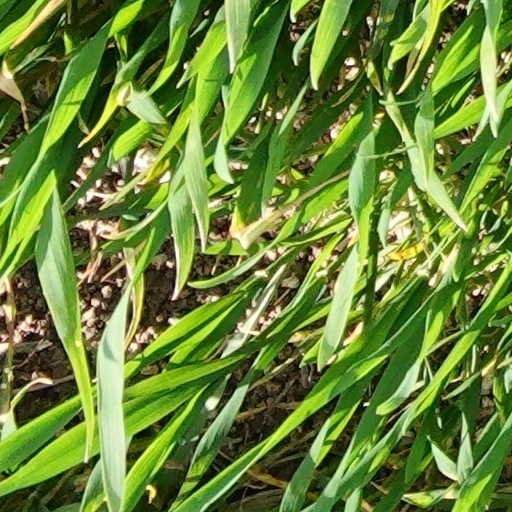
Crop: wheat